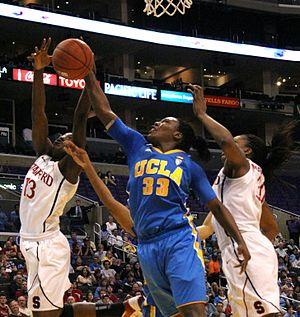
Le Retour de l'année de la saison WNBA ou WNBA Comeback player of the year est une distinction annuelle de la Women's National Basketball Association décernée pour la première fois en 2016.